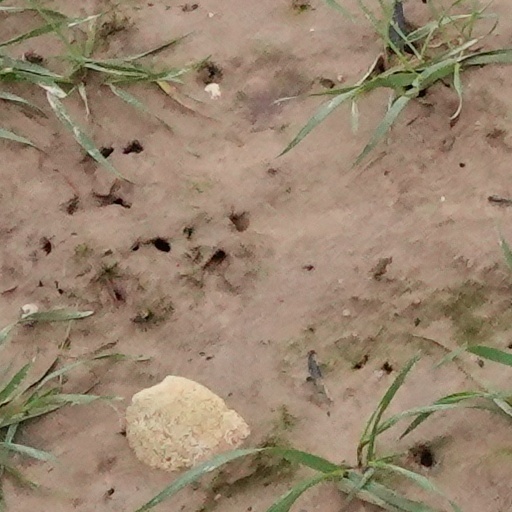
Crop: wheat